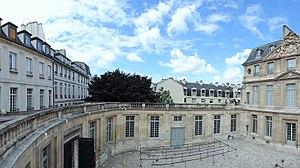
cour de l'Hôtel Salé, Paris 3e, Musée Picasso This building is indexed in the Base Mérimée, a database of architectural heritage maintained by the French Ministry of Culture,